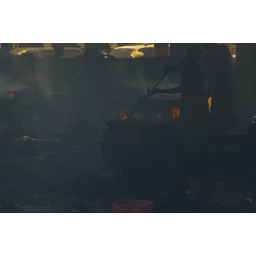
workers labour in thick black smoke to fry fresh-caught fish at the fish market in Dar es Salaam, Tanzania.